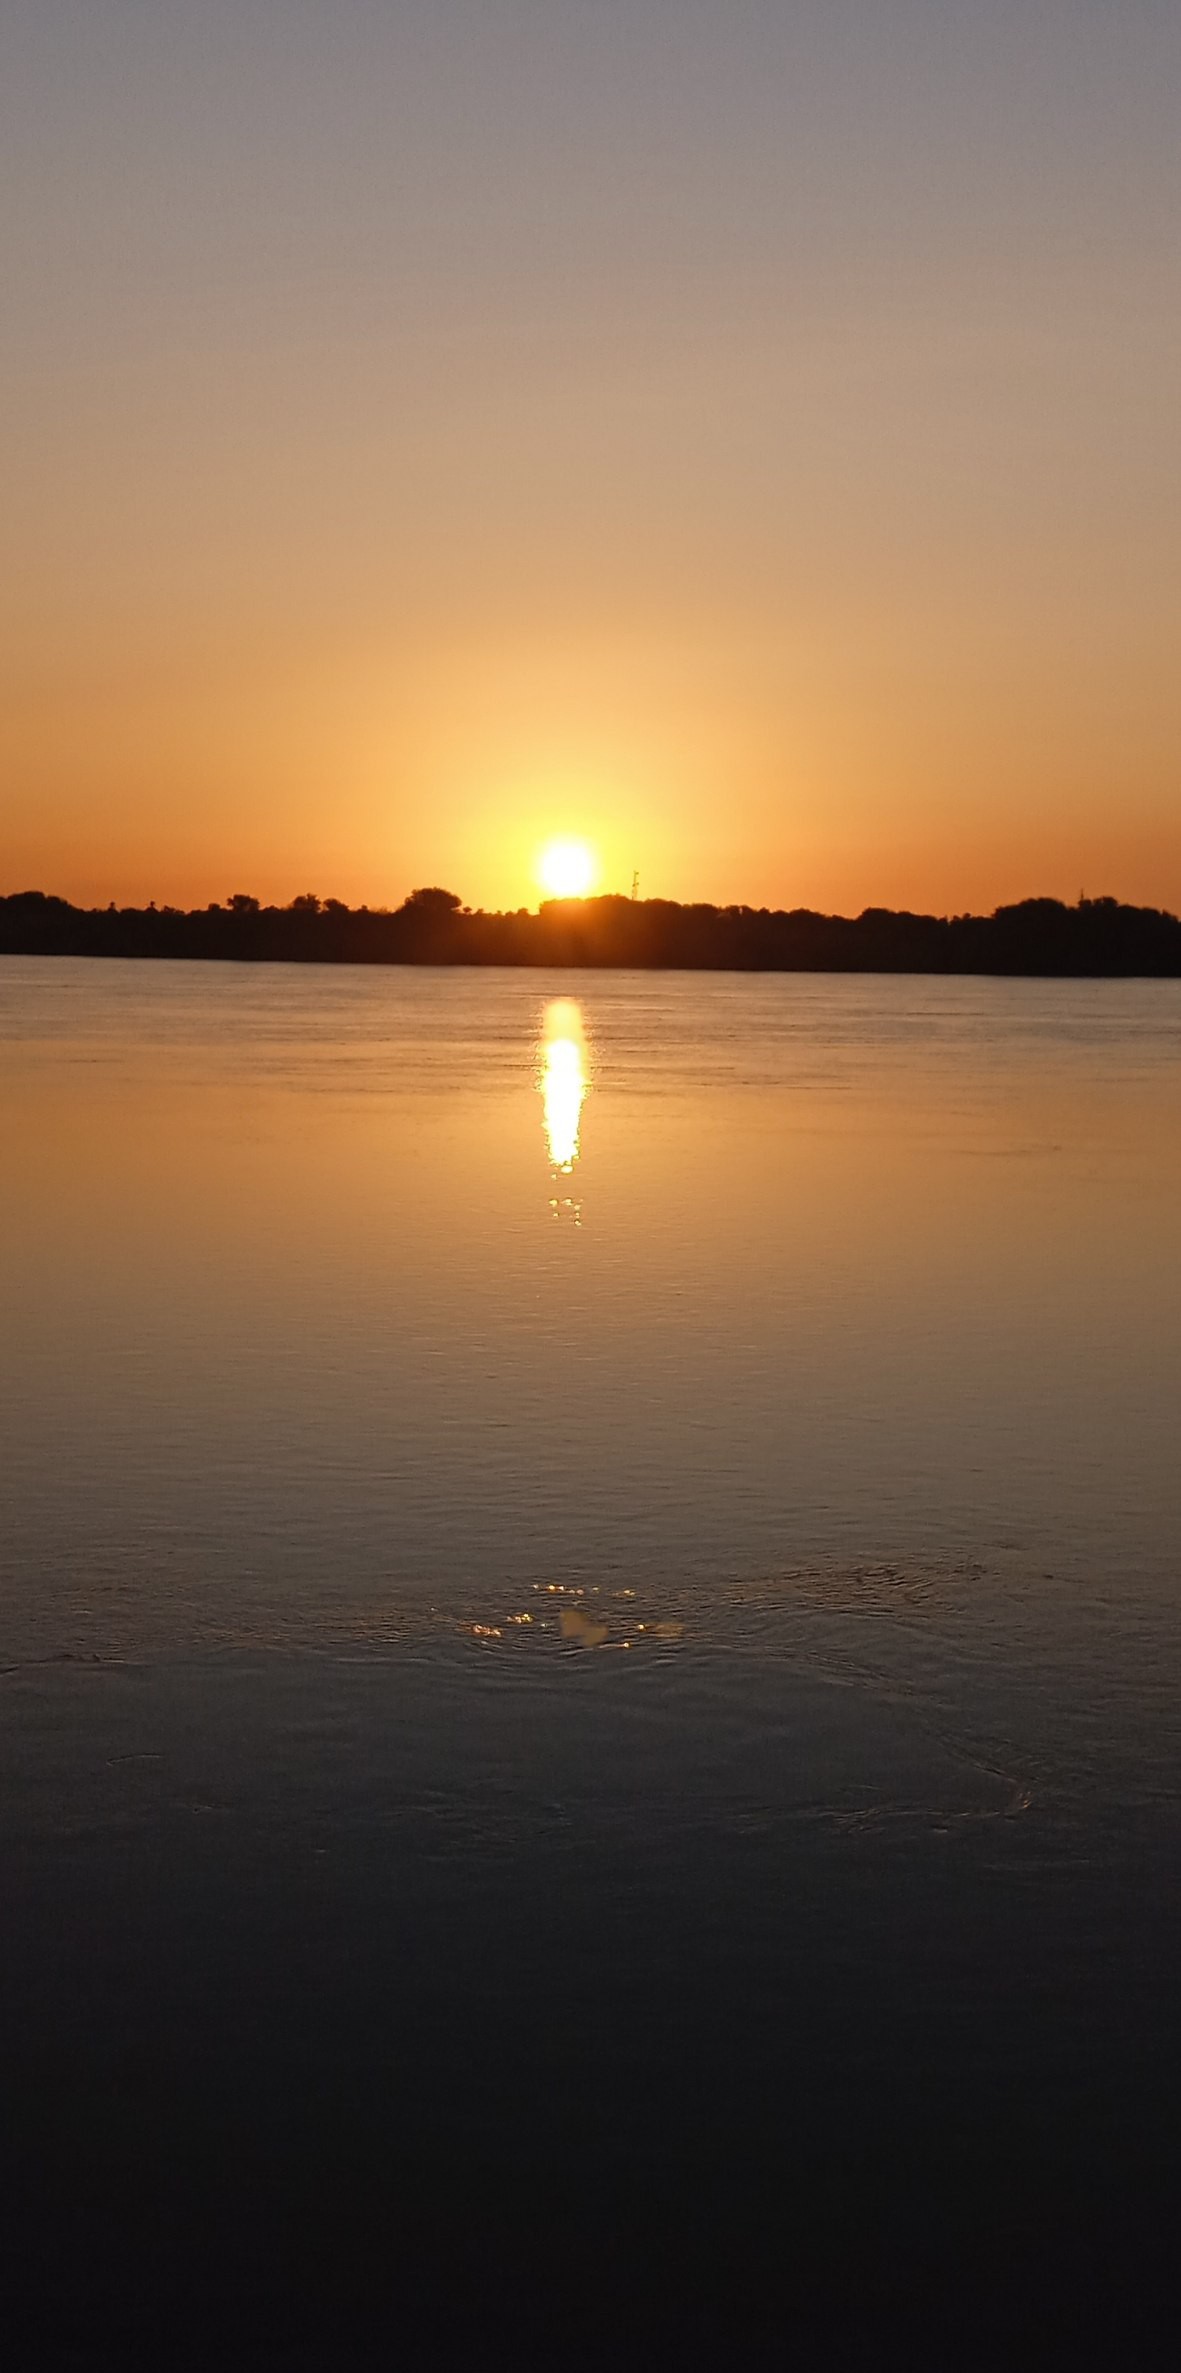
الوصف بالفصحى: منظر الغروب أمام النيل
الوصف بالعامية السودانية: غروب الشمس قدام النيل
التصنيف: Nature & Landscape